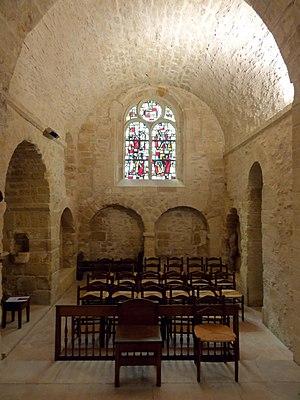
Intérieur de l'église - voir titre.
L'église Saint-André est une église catholique paroissiale située à Moussy, en France. C'est l'une des églises romanes les plus archaïques du Vexin français, et l'une des rares qui ne furent pas construites à vaisseau unique, et dont le transept d'origine s'est conservé. Ses deux croisillons sont munis de petites absidioles. Le voûtement fait appel aux trois principales techniques qui ont cours à l'époque romane : la voûte d'arêtes pour la croisée du transept ; la voûte en berceau pour les croisillons et les absidioles ; et la voûte en cul-de-four pour l'abside. L'église est inscrite aux monuments historiques par arrêté du 16 juin 1926. La nef unique, simplement plafonnée, et le clocher-porche de la Renaissance du troisième quart du XVIᵉ siècle sont détruits par les bombardements alliés en 1944, qui visent les V1 allemands dissimulés dans les carrières souterraines de Nucourt. Ne restent que le portail Renaissance et le mur méridional de la base du clocher. L'église reste ensuite à l'abandon pendant une quinzaine d'années.